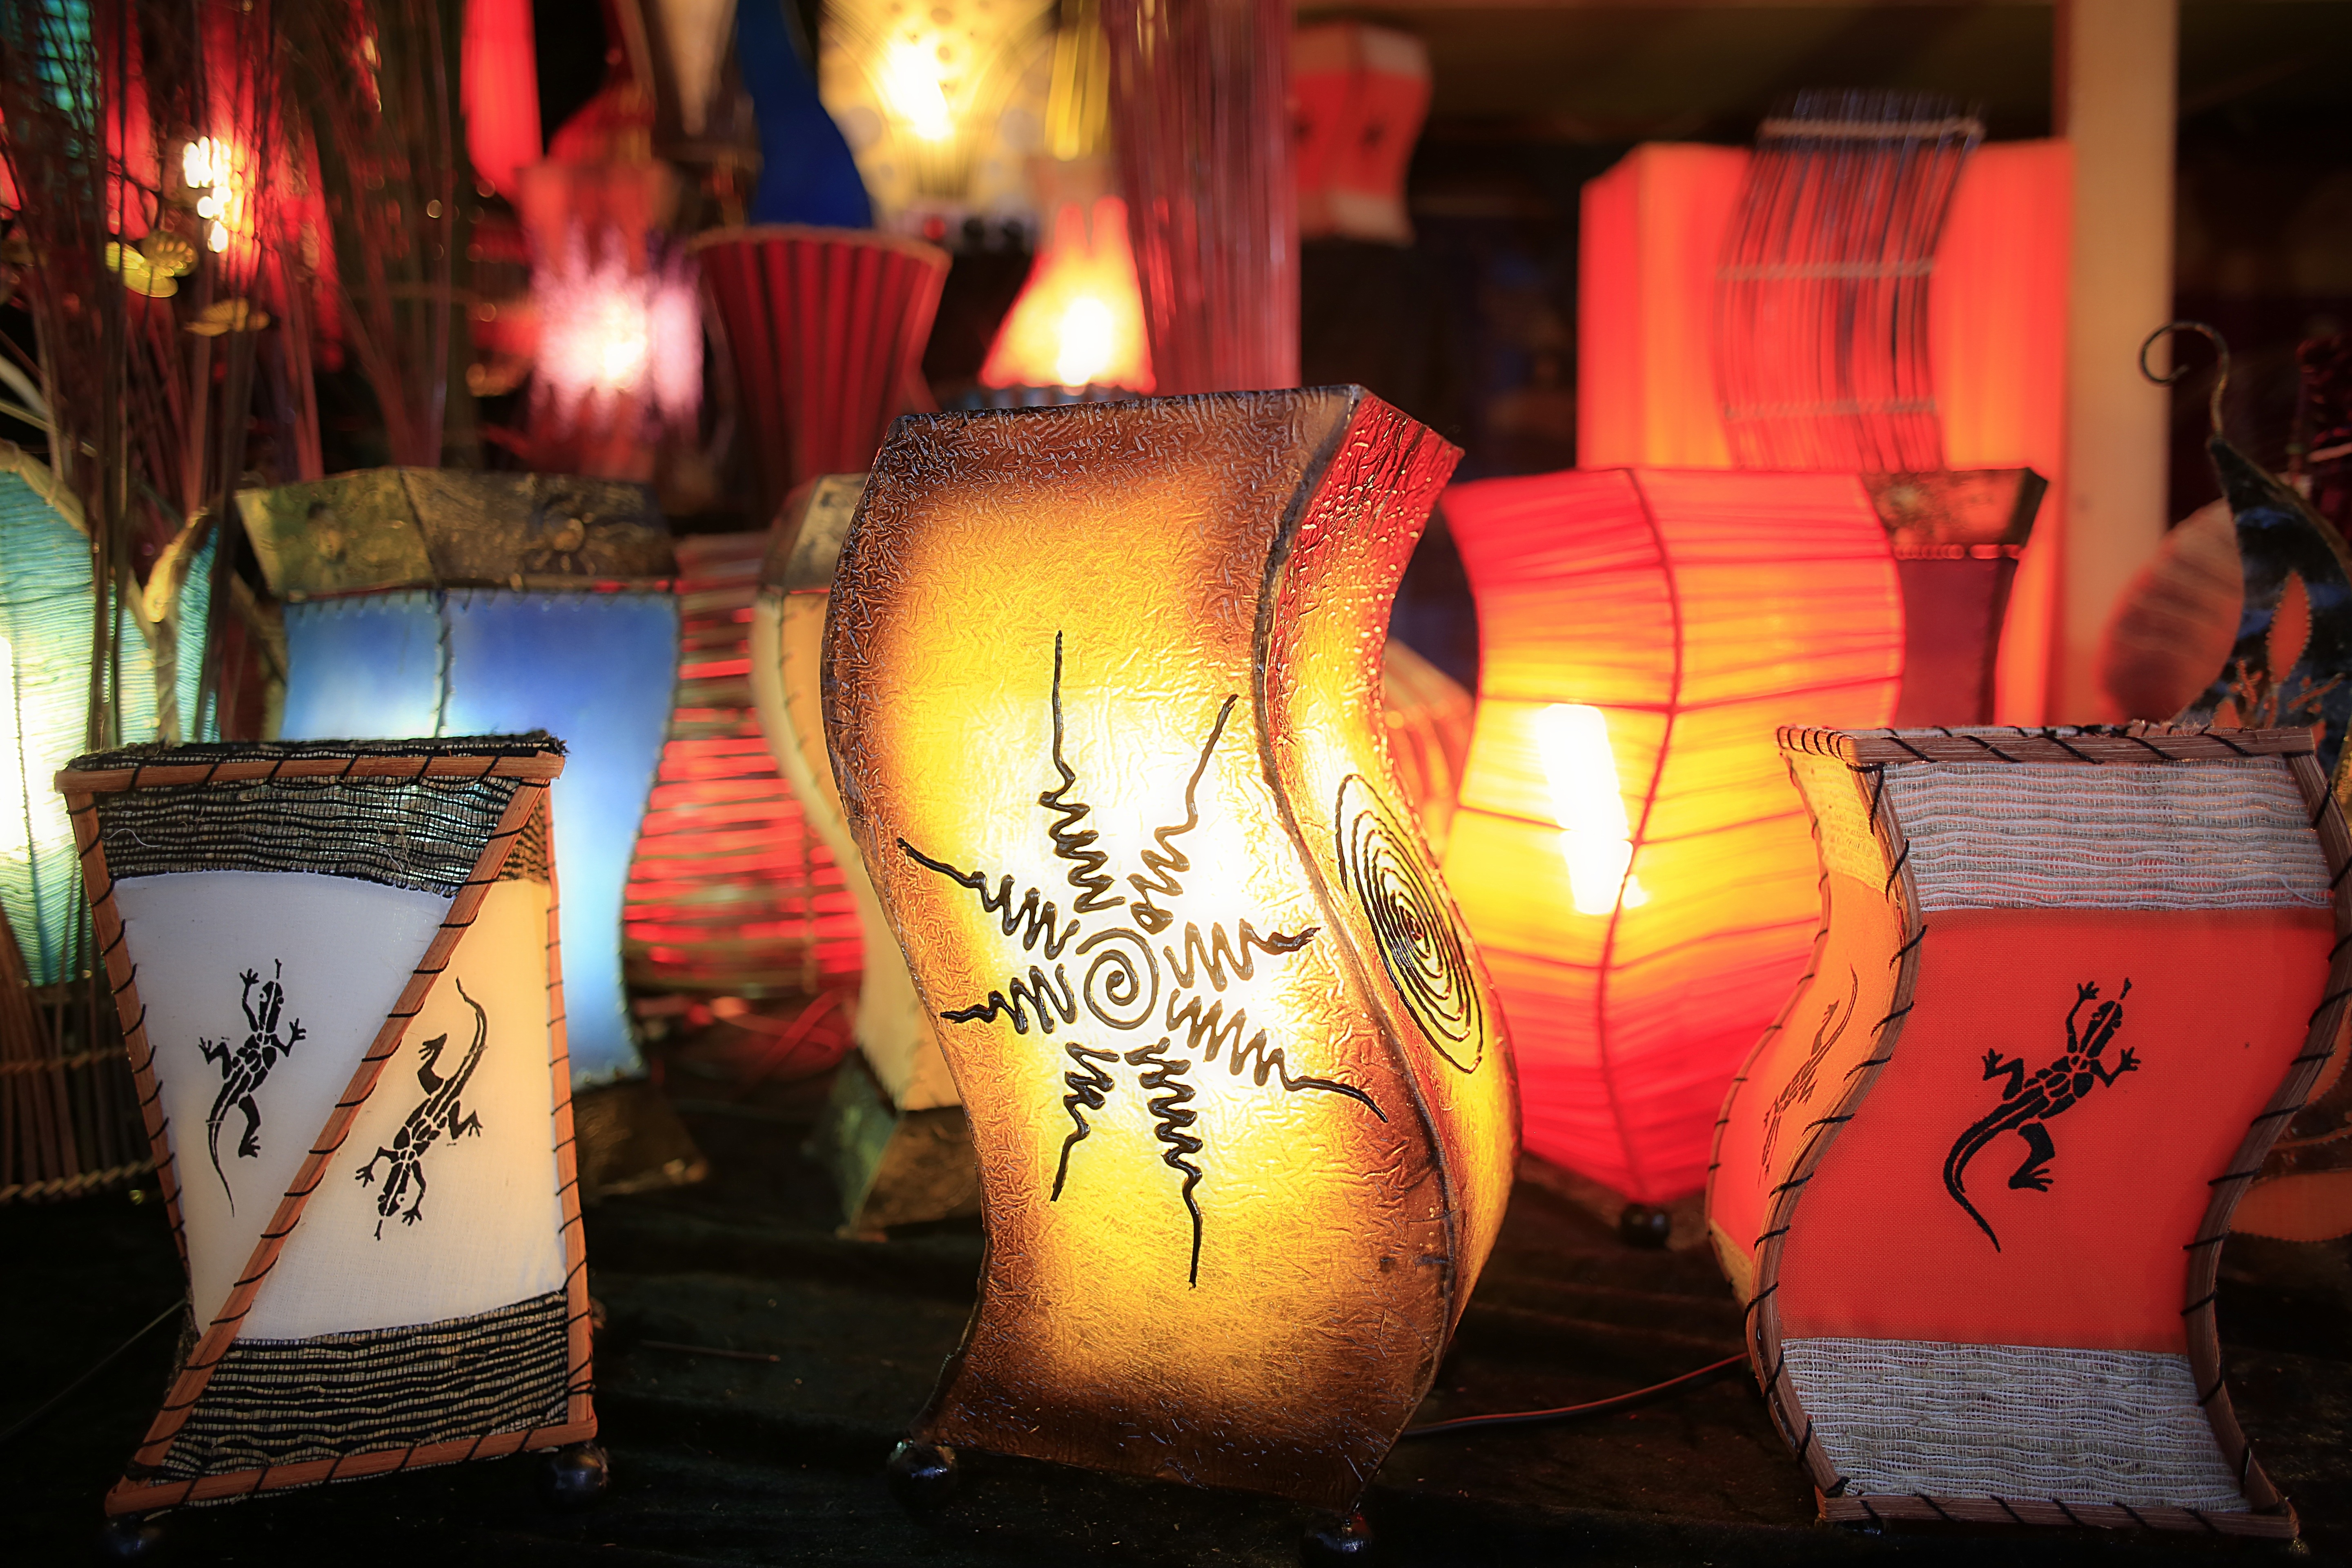
house, flower, decoration, red, color, yellow, lighting, art, background, lamps, wallpaper, decorated room